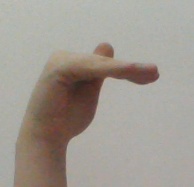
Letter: khaa